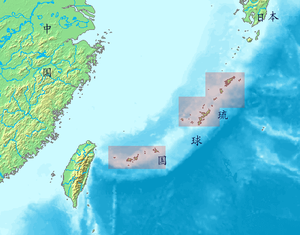
Le gouvernement militaire américain des îles Ryūkyū est le gouvernement qui, après la Seconde Guerre mondiale, dirigea de 1945 à 1950 les îles Ryūkyū constituant pour le Japon la Préfecture d'Okinawa. Après 1950, ce gouvernement militaire est remplacé par l'administration civile américaine des îles Ryūkyū.
L'Administration civile américaine des îles Ryūkyū est le gouvernement qui dirige les îles Ryūkyū au Japon de 1950 à 1972.